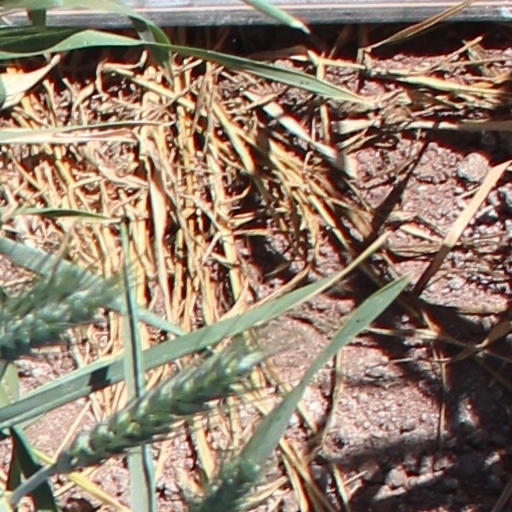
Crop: wheat